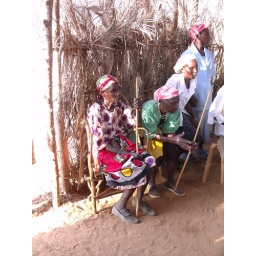
Women in colorful dress with their walking canes.